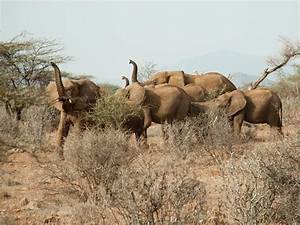
Label: elephant